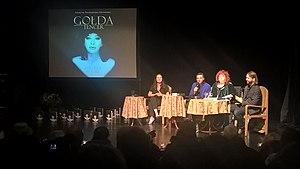
Présentation du livre sur Golda Tencer, le 1er septembre 2019, de gauche à droite, l'auteure Katarzyna Przybyszewska-Ortonowska, Remigiusz Grzela, Gołda Tencer, Dawid Tencer au théâtre Kwadrat
Gołda Tencer est une actrice de théâtre, metteur en scène et chanteuse polonaise d'origine juive, associée au Théâtre juif Ester Rachel et Ida Kamińska à Varsovie depuis 1969. Elle en est la directrice depuis 2015, succédant à Szymon Szurmiej. Gołda Tencer est également connue du public pour ses interprétations de chansons juives en yiddish et en polonais.